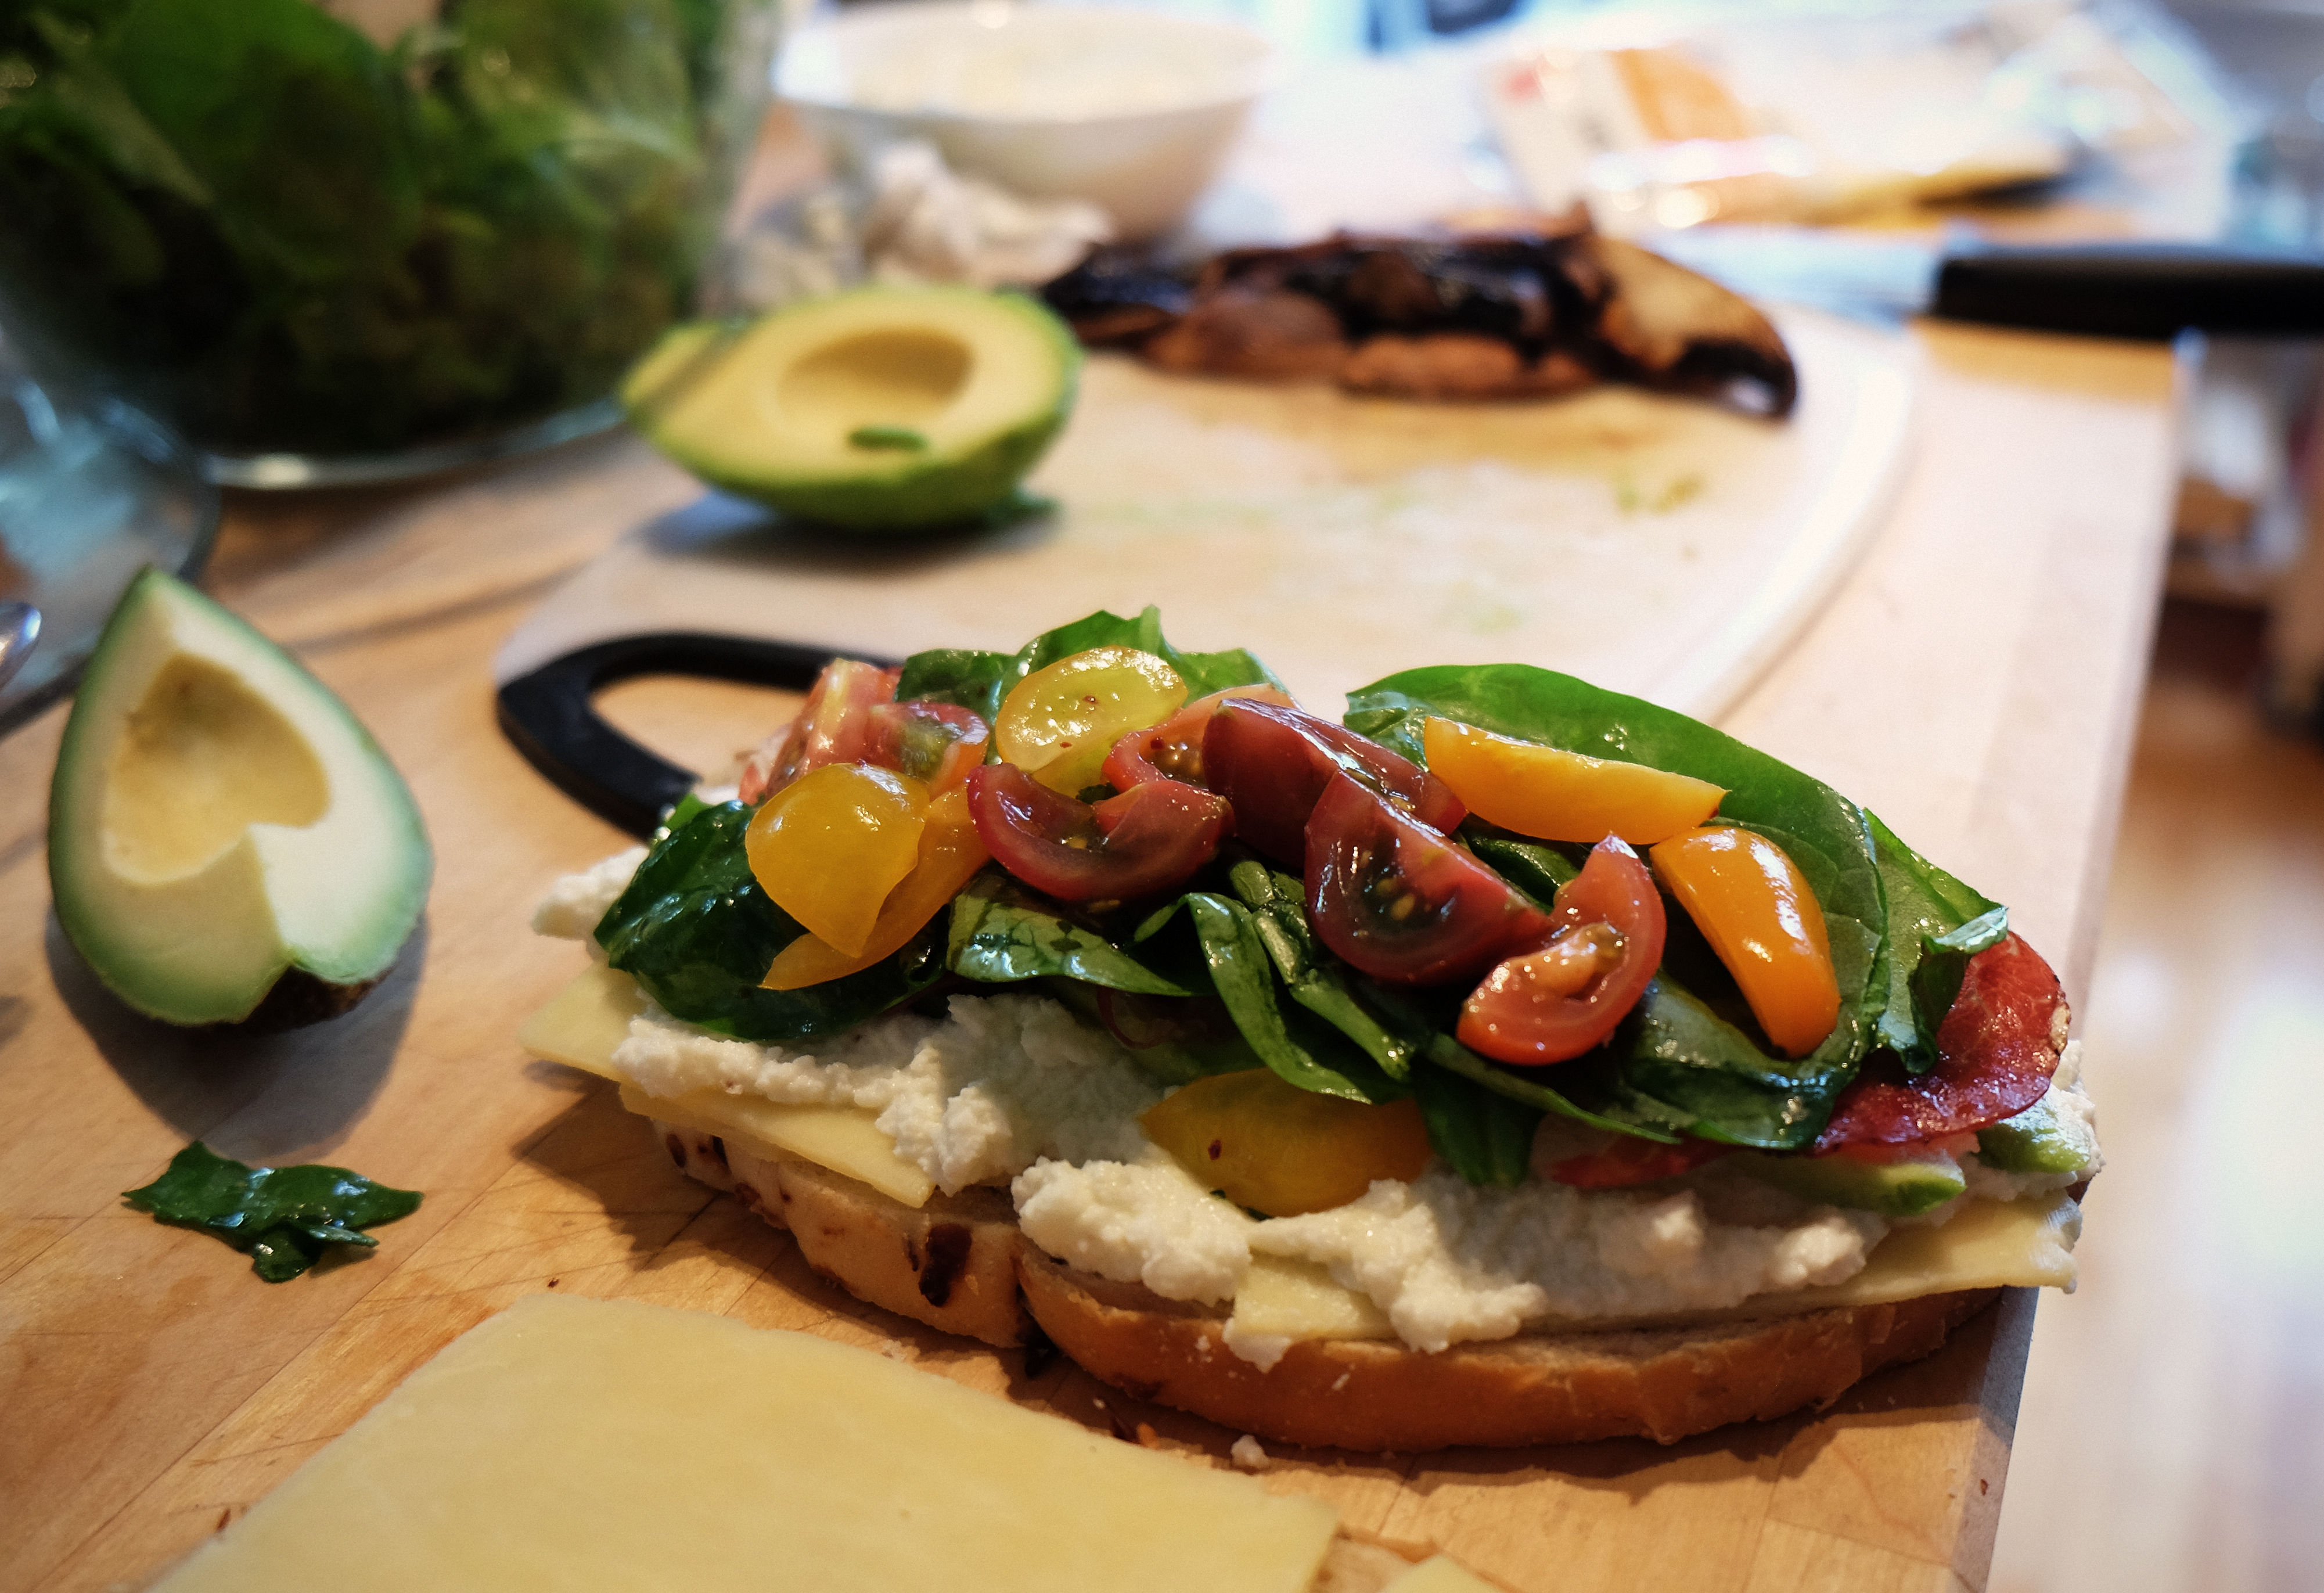
restaurant, dish, meal, food, produce, vegetable, kitchen, avocado, healthy, lunch, cuisine, bread, sandwich, vegetables, tomatoes, cutting board, bruschetta